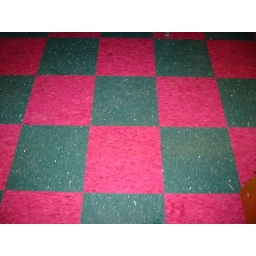
The kitchen floor of an incredible smoothie place in Twisp, WA